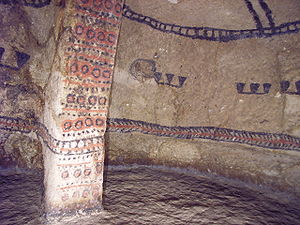
Tierradentro
Hypogeum fra Tierradentrokulturen
Tierradentro er en national arkæologisk park i Cauca regionen i den sydlige del af Colombia. Parken ligger 100 km væk fra regionens hovedsæde, Popayán.